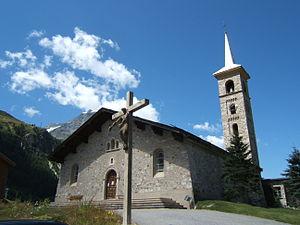
L'église Saint-Jacques et le calvaire des Boisses à Tignes, en Savoie, près du barrage.
Tignes est une commune française située dans le massif de la Vanoise en Haute-Tarentaise, dans le département de la Savoie en région Auvergne-Rhône-Alpes. Elle comptait 2 196 habitants en 2017.